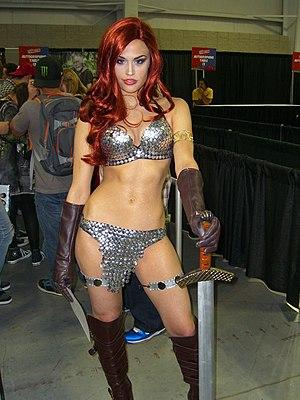
L'âge de bronze des comics est une période de l'histoire de la bande dessinée américaine qui s'étend du début des années 1970 à 1986. Elle vient après l'âge d'or et l'âge d'argent des comics. La fin de cet âge d'argent, et par conséquent le début de l'âge de bronze, n'est pas facilement datable et différents évènements servent à marquer la rupture entre les deux périodes. Toutefois, les différences entre les deux sont assez nombreuses pour que chacune ait son identité propre. L'âge de bronze se caractérise ainsi par l'arrivée d'une nouvelle génération d'auteurs, de nouveaux genres qui remplacent les plus classiques, de nouvelles formes de diffusion et de vente des comics, l'apparition de nouveaux formats et la meilleure reconnaissance du travail des artistes.
Red Sonja, dite « la guerrière d'Hyrkania » ou encore « la diablesse à l'épée », est un personnage de fiction d’heroic fantasy évoluant dans les bandes dessinées de la maison d'édition Marvel Comics.